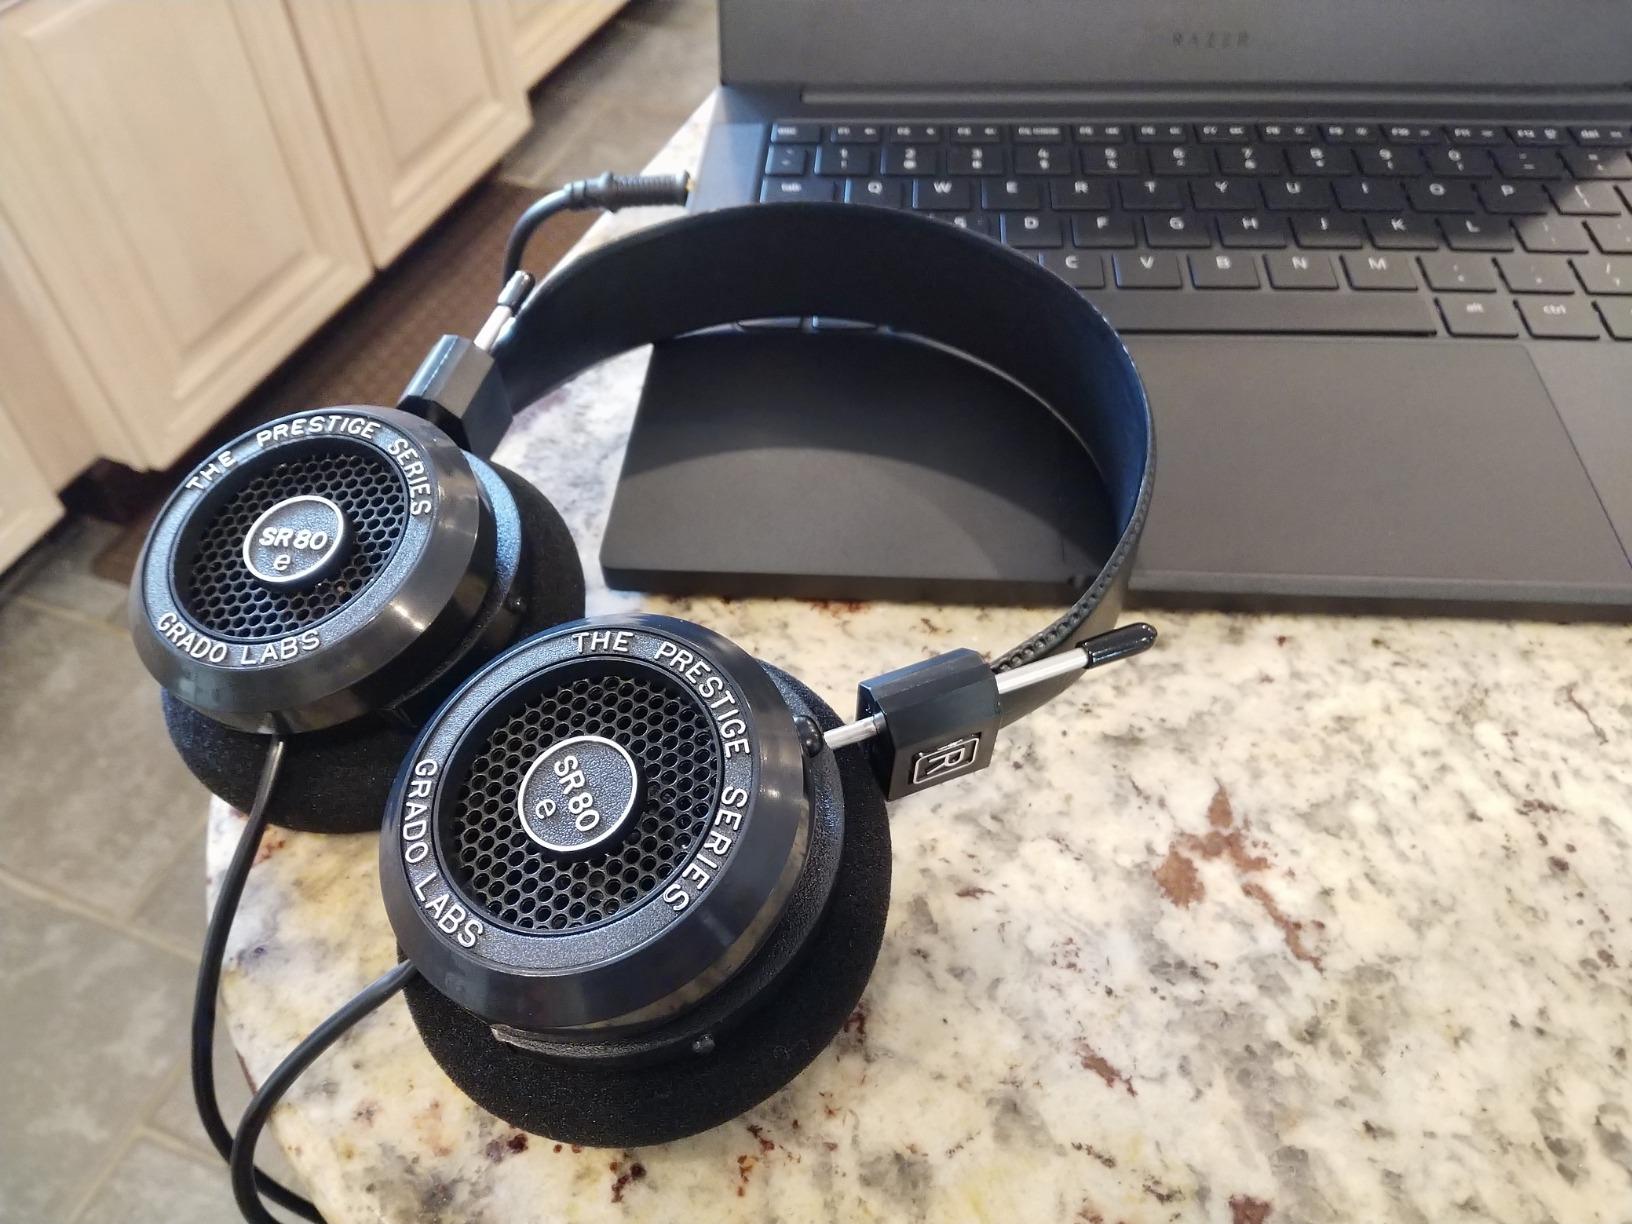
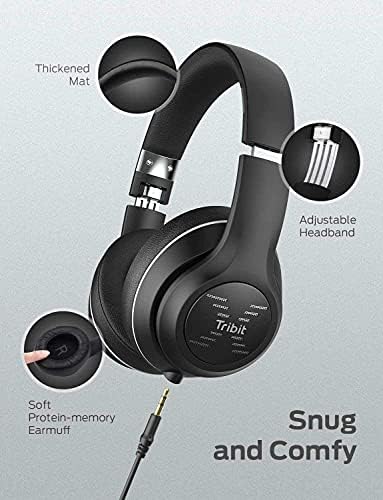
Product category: headphones
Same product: no